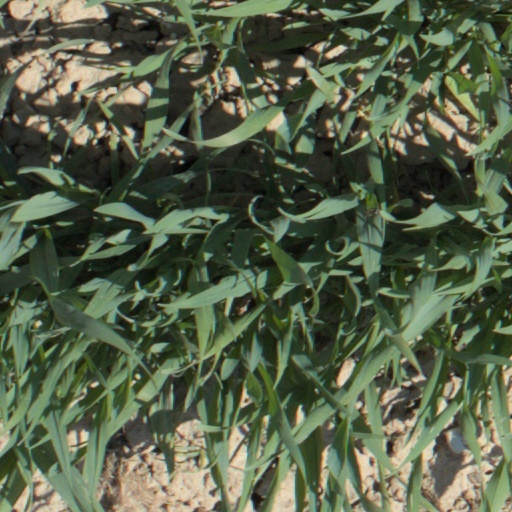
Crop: wheat